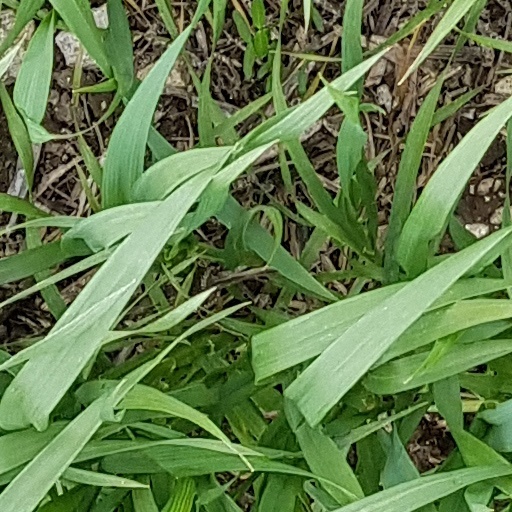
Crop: wheat